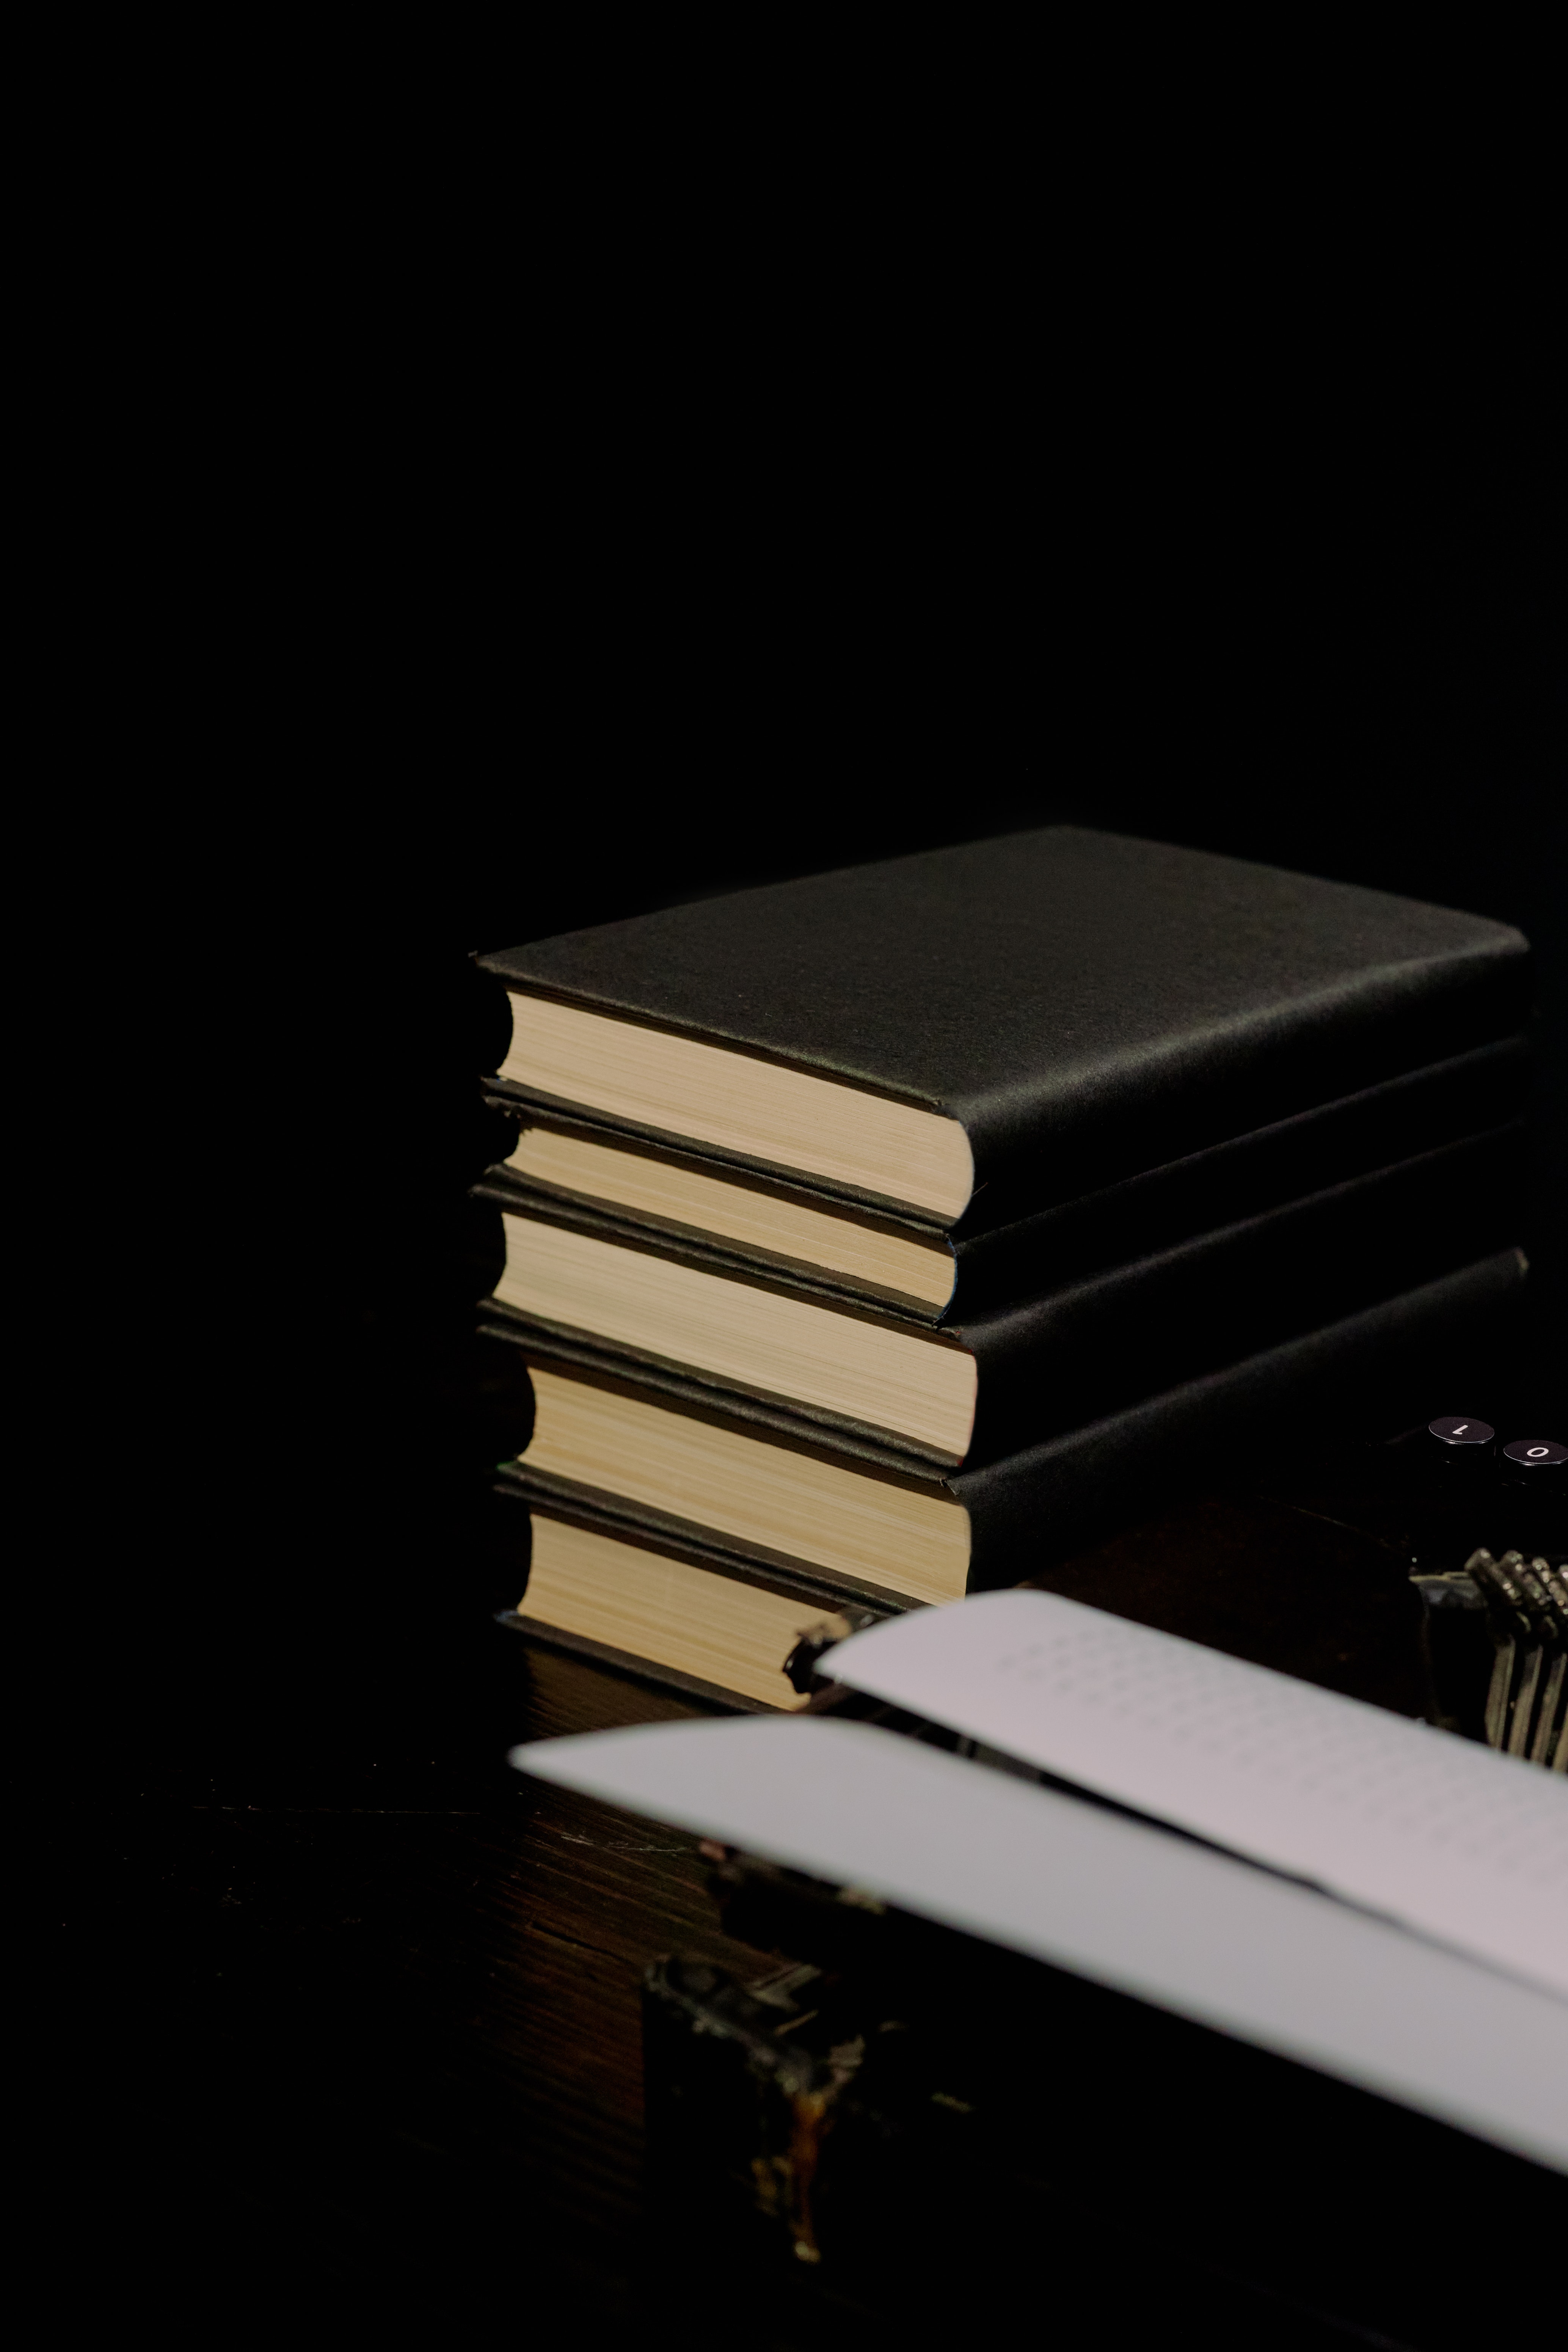
Pai Gow, publication, wood, book, rectangle, Tints and shades, font, metal, office equipment, paper, paper product, composite material, carmine, darkness, document, automotive design, still life photography, art, book cover, room